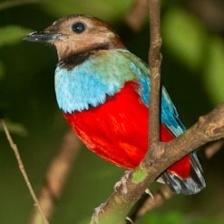
Species: RED BELLIED PITTA
Scientific name: PITTA ERYTHROGASTER